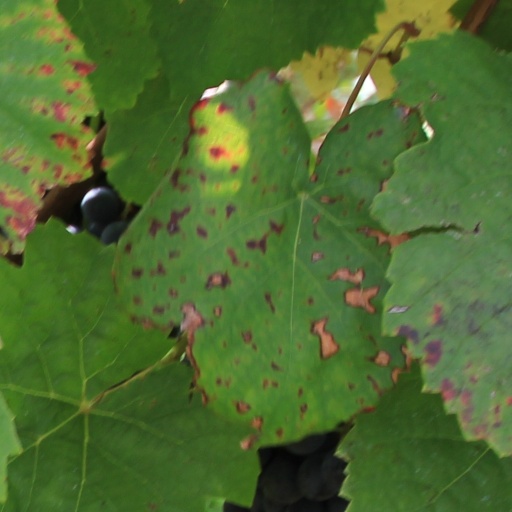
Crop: grape